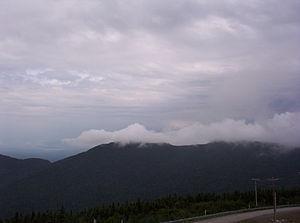
Le massif du Mont-Mégantic, situé dans le sud-ouest du Québec, est l'une des neuf collines montérégiennes, celle qui est le plus à l'est. Le mont Mégantic se situe au centre du massif. Il est entouré de vallées délimitées par le mont Victoria, les montagnes de Franceville, la montagne Noire, le Pain de Sucre, la montagne des Cohoes, le mont Notre-Dame et le mont Saint-Joseph.